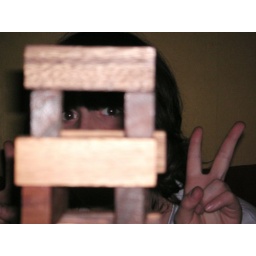
Feb 2006 dinner festivities and the boy in the wooden house of cards